Westminster Shorter Catechism

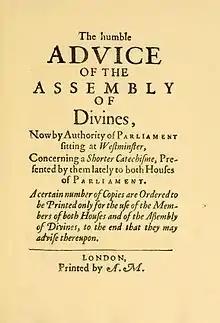
Facsimile of the title page of the first printing of the Shorter Catechism on 25 November 1647 without Scripture citations printed for distribution in Parliament

The Westminster Shorter Catechism is a catechism written in 1646 and 1647 by the Westminster Assembly, a synod of English and Scottish theologians and laymen intended to bring the Church of England into greater conformity with the Church of Scotland. The assembly also produced the Westminster Confession of Faith and the Westminster Larger Catechism. A version without Scripture citations was completed on 25 November 1647 and presented to the Long Parliament, and Scripture citations were added on 14 April 1649.